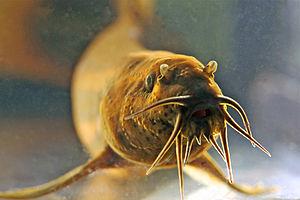
Les loches ou Cobitidés forment une famille de poissons d'eau douce appartenant à l'ordre des Cypriniformes. Selon le Muséum américain d'histoire naturelle, l'espèce Pangio longimanus est le plus petit des cobitidés.
La loche d'étang, de la même famille que la loche de rivière, est une espèce de poissons d'eau douce que l'on retrouve dans les rivières et les ruisseaux du nord de l'Europe, de la France à la Russie. Fait remarquable, la loche d'étang, tout comme la loche de rivière, en situation anoxique, avale de l'air, et l'oxygène dont elle a besoin est absorbé dans son intestin.
Misgurnus est un genre de poissons téléostéens de la famille des Cobitidae et de l'ordre des Cypriniformes. Misgurnus est un genre de loches d'Europe et d'Asie. Communément appelé "loches météorologiques", ils sont couramment consommés en Asie, tandis que certains ont trouvé leur place dans en aquariophilie et sont donc vendus comme animaux de compagnie. L'origine du nom Misgurnus vient du mot grec miseo = à la haine et du mot turc gur = tonnerre, un nom donné en raison de leur habitude à devenir très actifs pendant les changements de pression barométrique qui se produisent lors des orages.